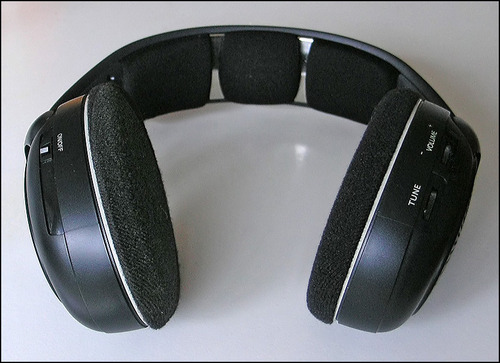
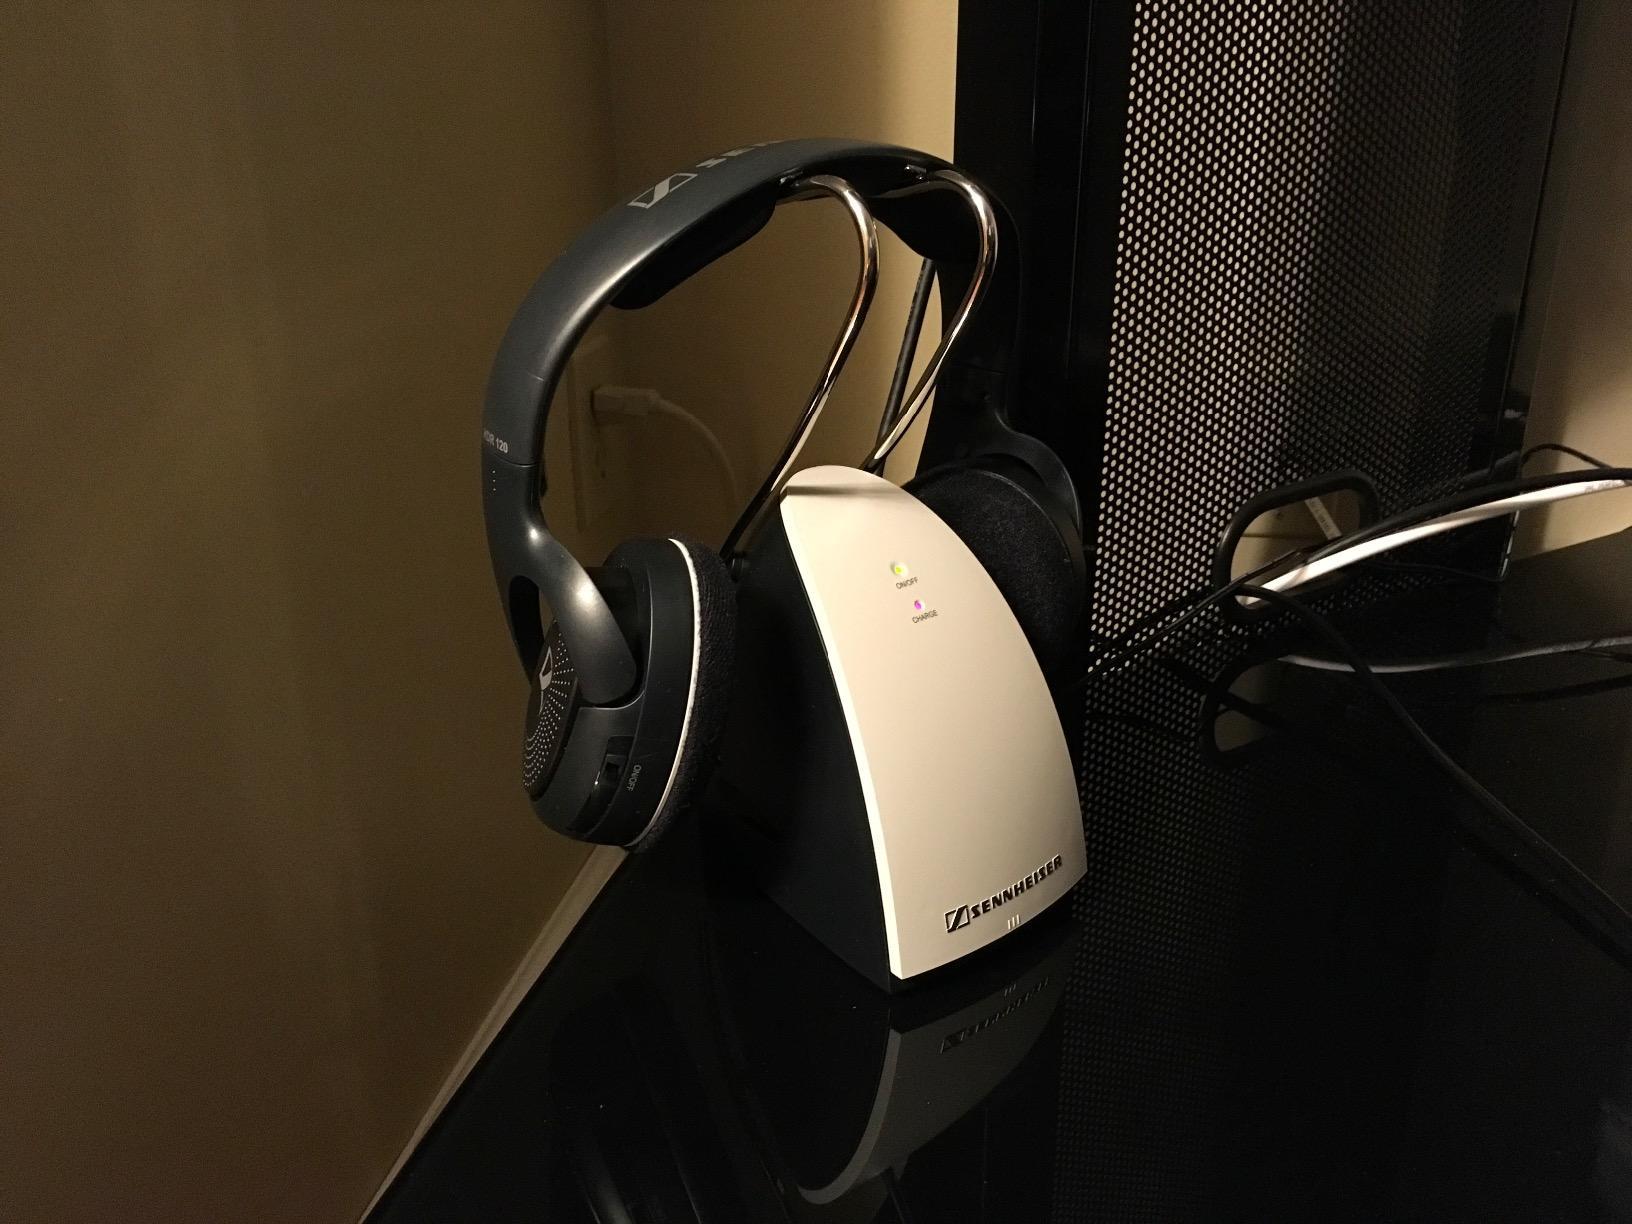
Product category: headphones
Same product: yes